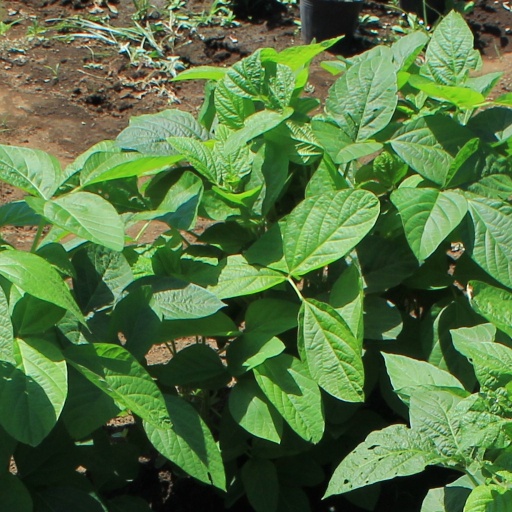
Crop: soybean